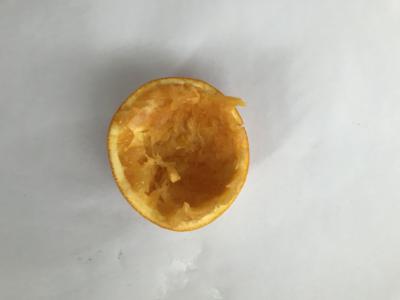
Label: generalcompost